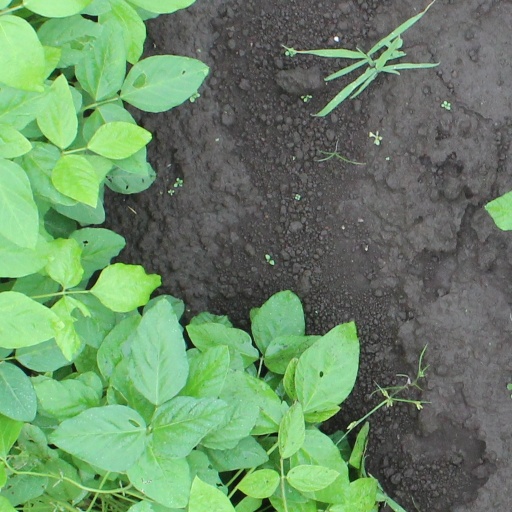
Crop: soybean